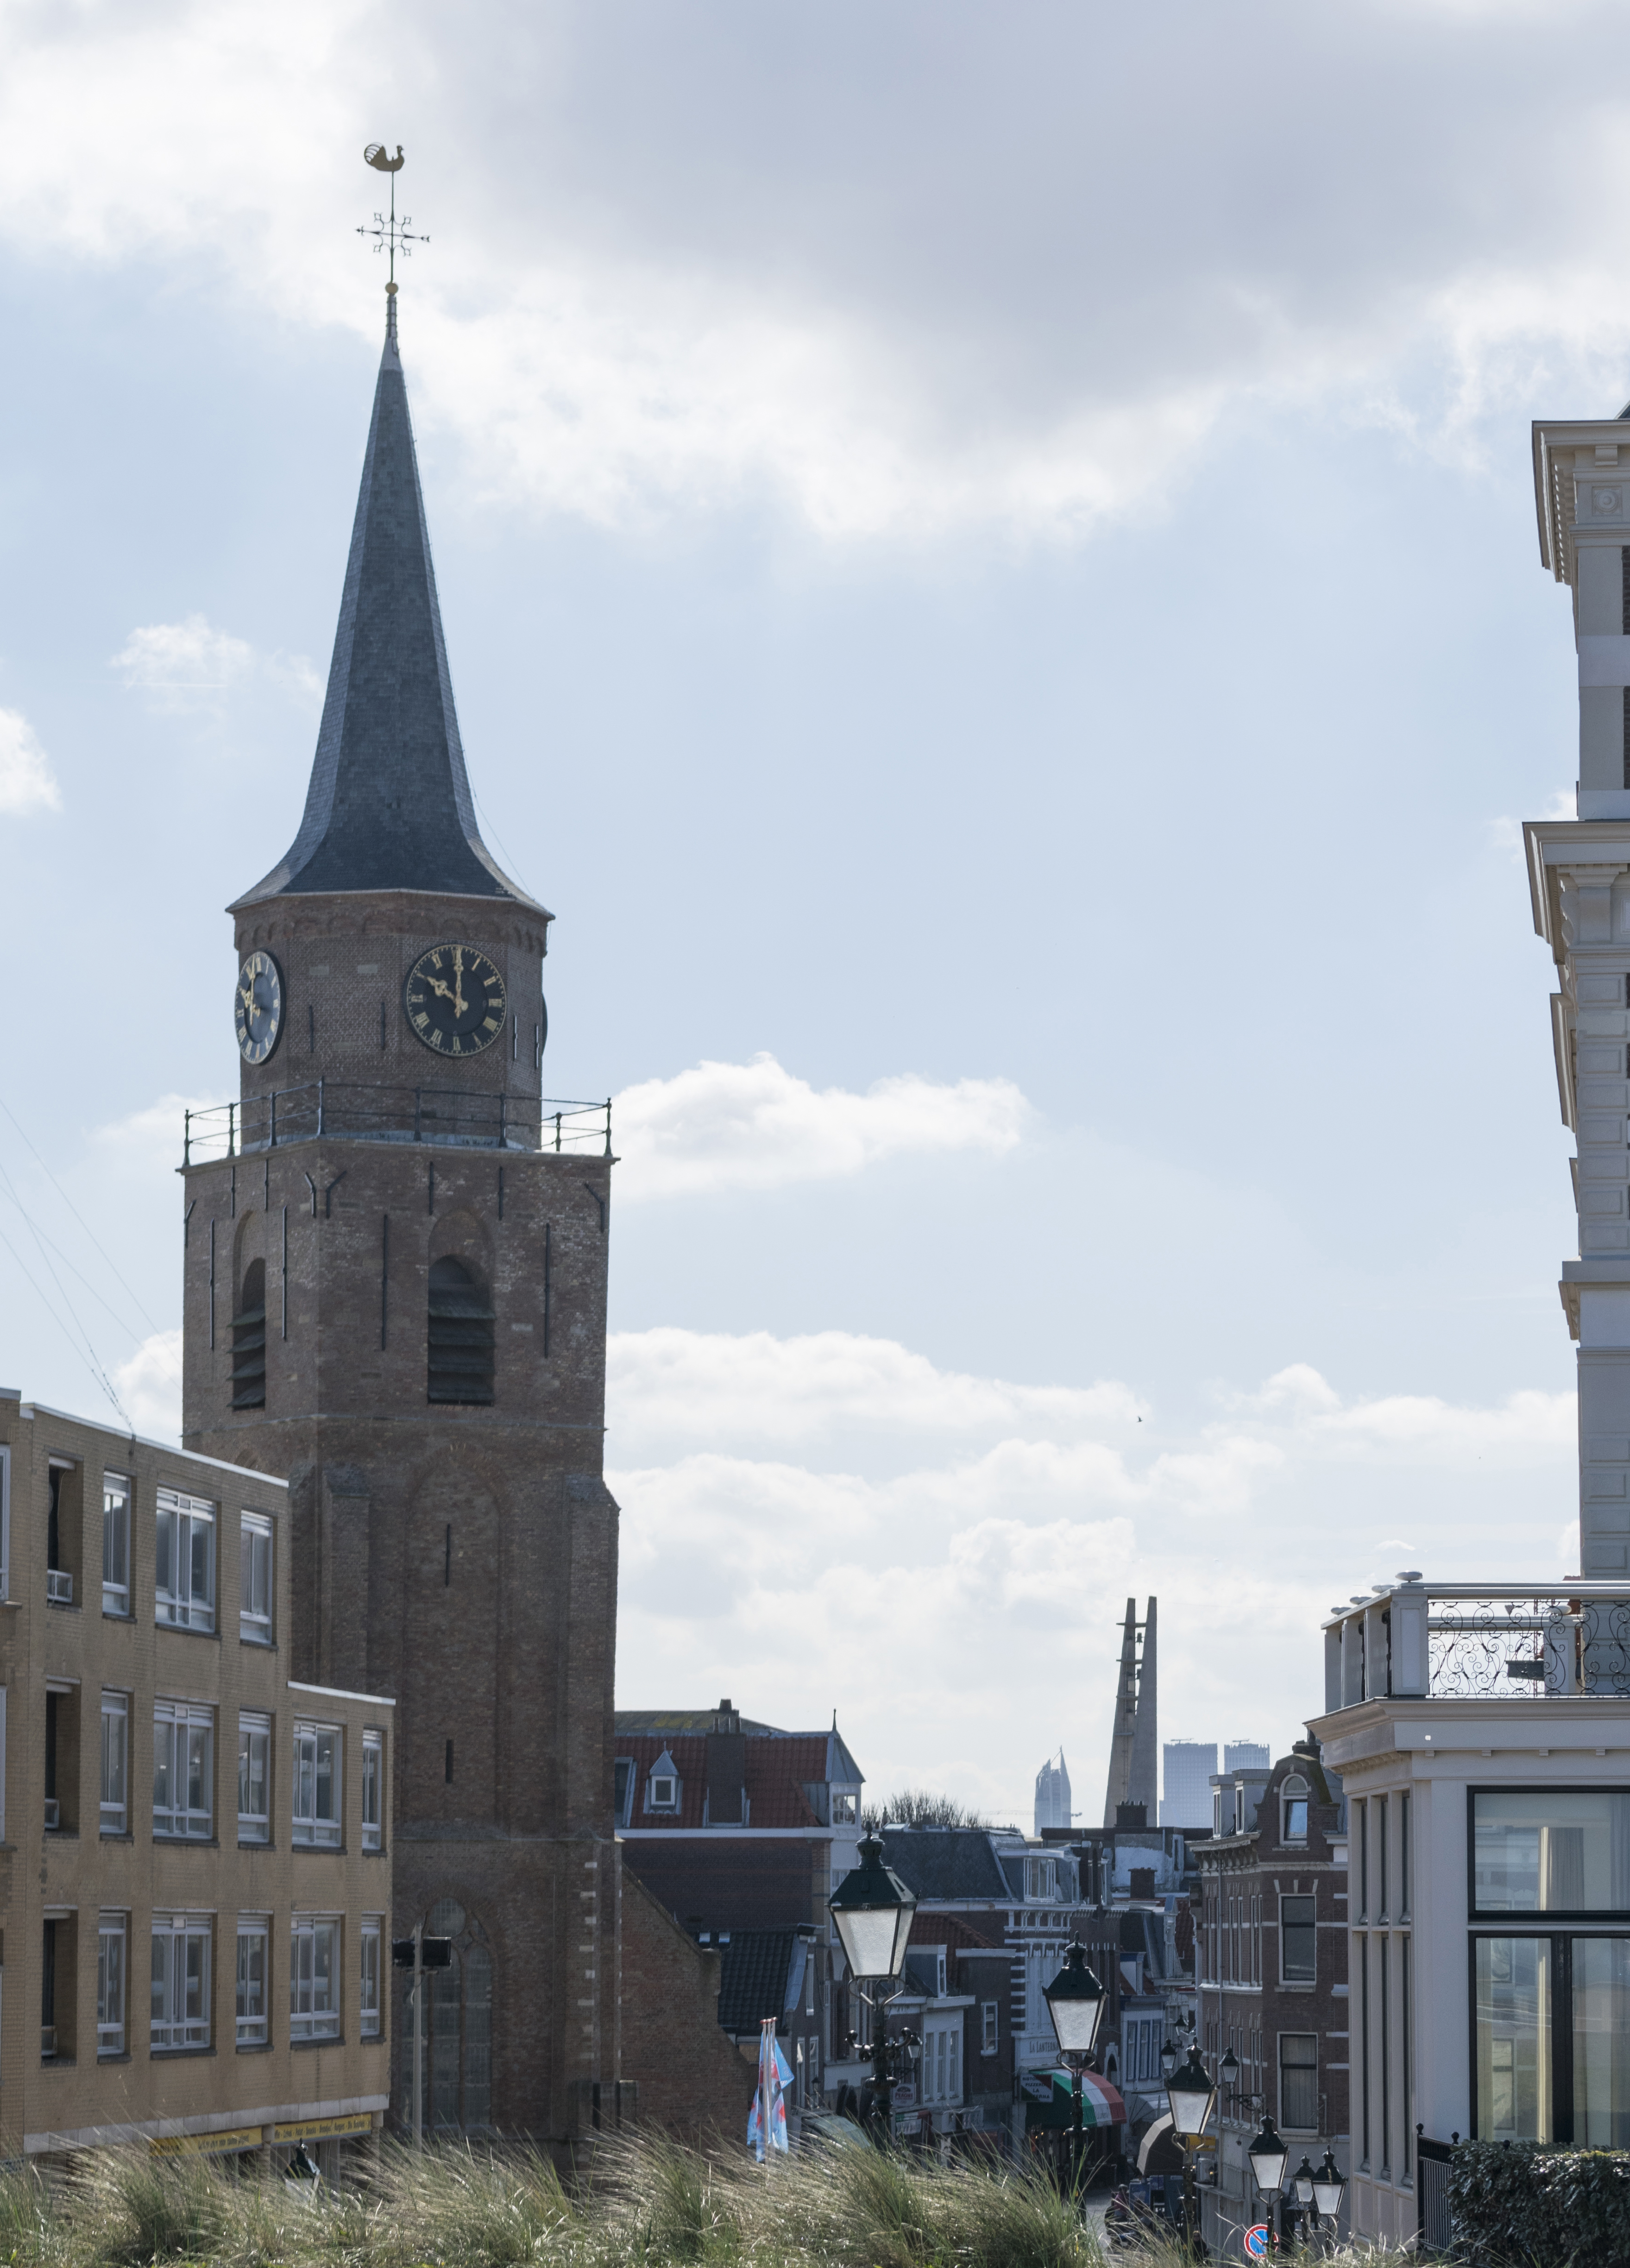
outdoor, architecture, skyline, town, building, city, skyscraper, urban, cityscape, downtown, tower, landmark, church, nikon, waterway, place of worship, bell tower, nederland, scheveningen, denhaag, netherlands, spire, steeple, outdoorphotography, urbanphotography, kerk, paulvandevelde, pdvandevelde, padagudaloma, dordrecht, stadsfotografie, nederlandinfotos, thehague, keizerstraat, urban area, human settlement, deoudekerk